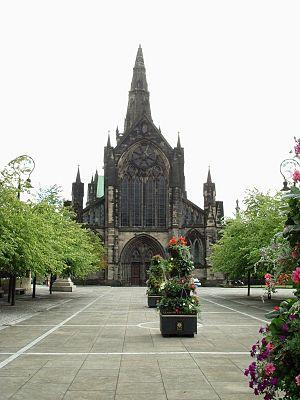
Jocelin ou Jocelyn - aussi appelé Jocelin de Glasgow, est un religieux écossais mort en 1199. C'était un ecclésiastique, moine de l'ordre cistercien, du XIIᵉ siècle, qui devint le quatrième abbé de Melrose, avant d'être fait évêque de Glasgow. Il est probablement né dans les années 1130 et, encore adolescent, il devint moine à l'abbaye de Melrose. Il s'éleva dans la hiérarchie au service de l'abbé Waltheof et était déjà devenu prieur, lorsque l'abbé William succéda à Waltheof. En 1170, Jocelin devint abbé pour quatre années. Il était chargé de promouvoir le nouveau culte voué à l'abbé Waltheof, devenu saint ; il était soutenu dans cette action par Enguerrand, évêque de Glasgow.